Waverley Amateur Radio Society

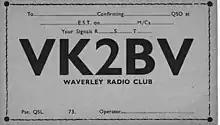
Waverley Amateur Radio Society QSL Card 1929

The club organises the annual Sydney Amateur Radio Ferry Contest in March. This is a VHF / UHF contest which encourages participants to make contacts from Sydney Ferries or any of the 36 wharves around Sydney Harbour. Operation is open to any mode, either simplex or through repeater, using hand-held transceivers.